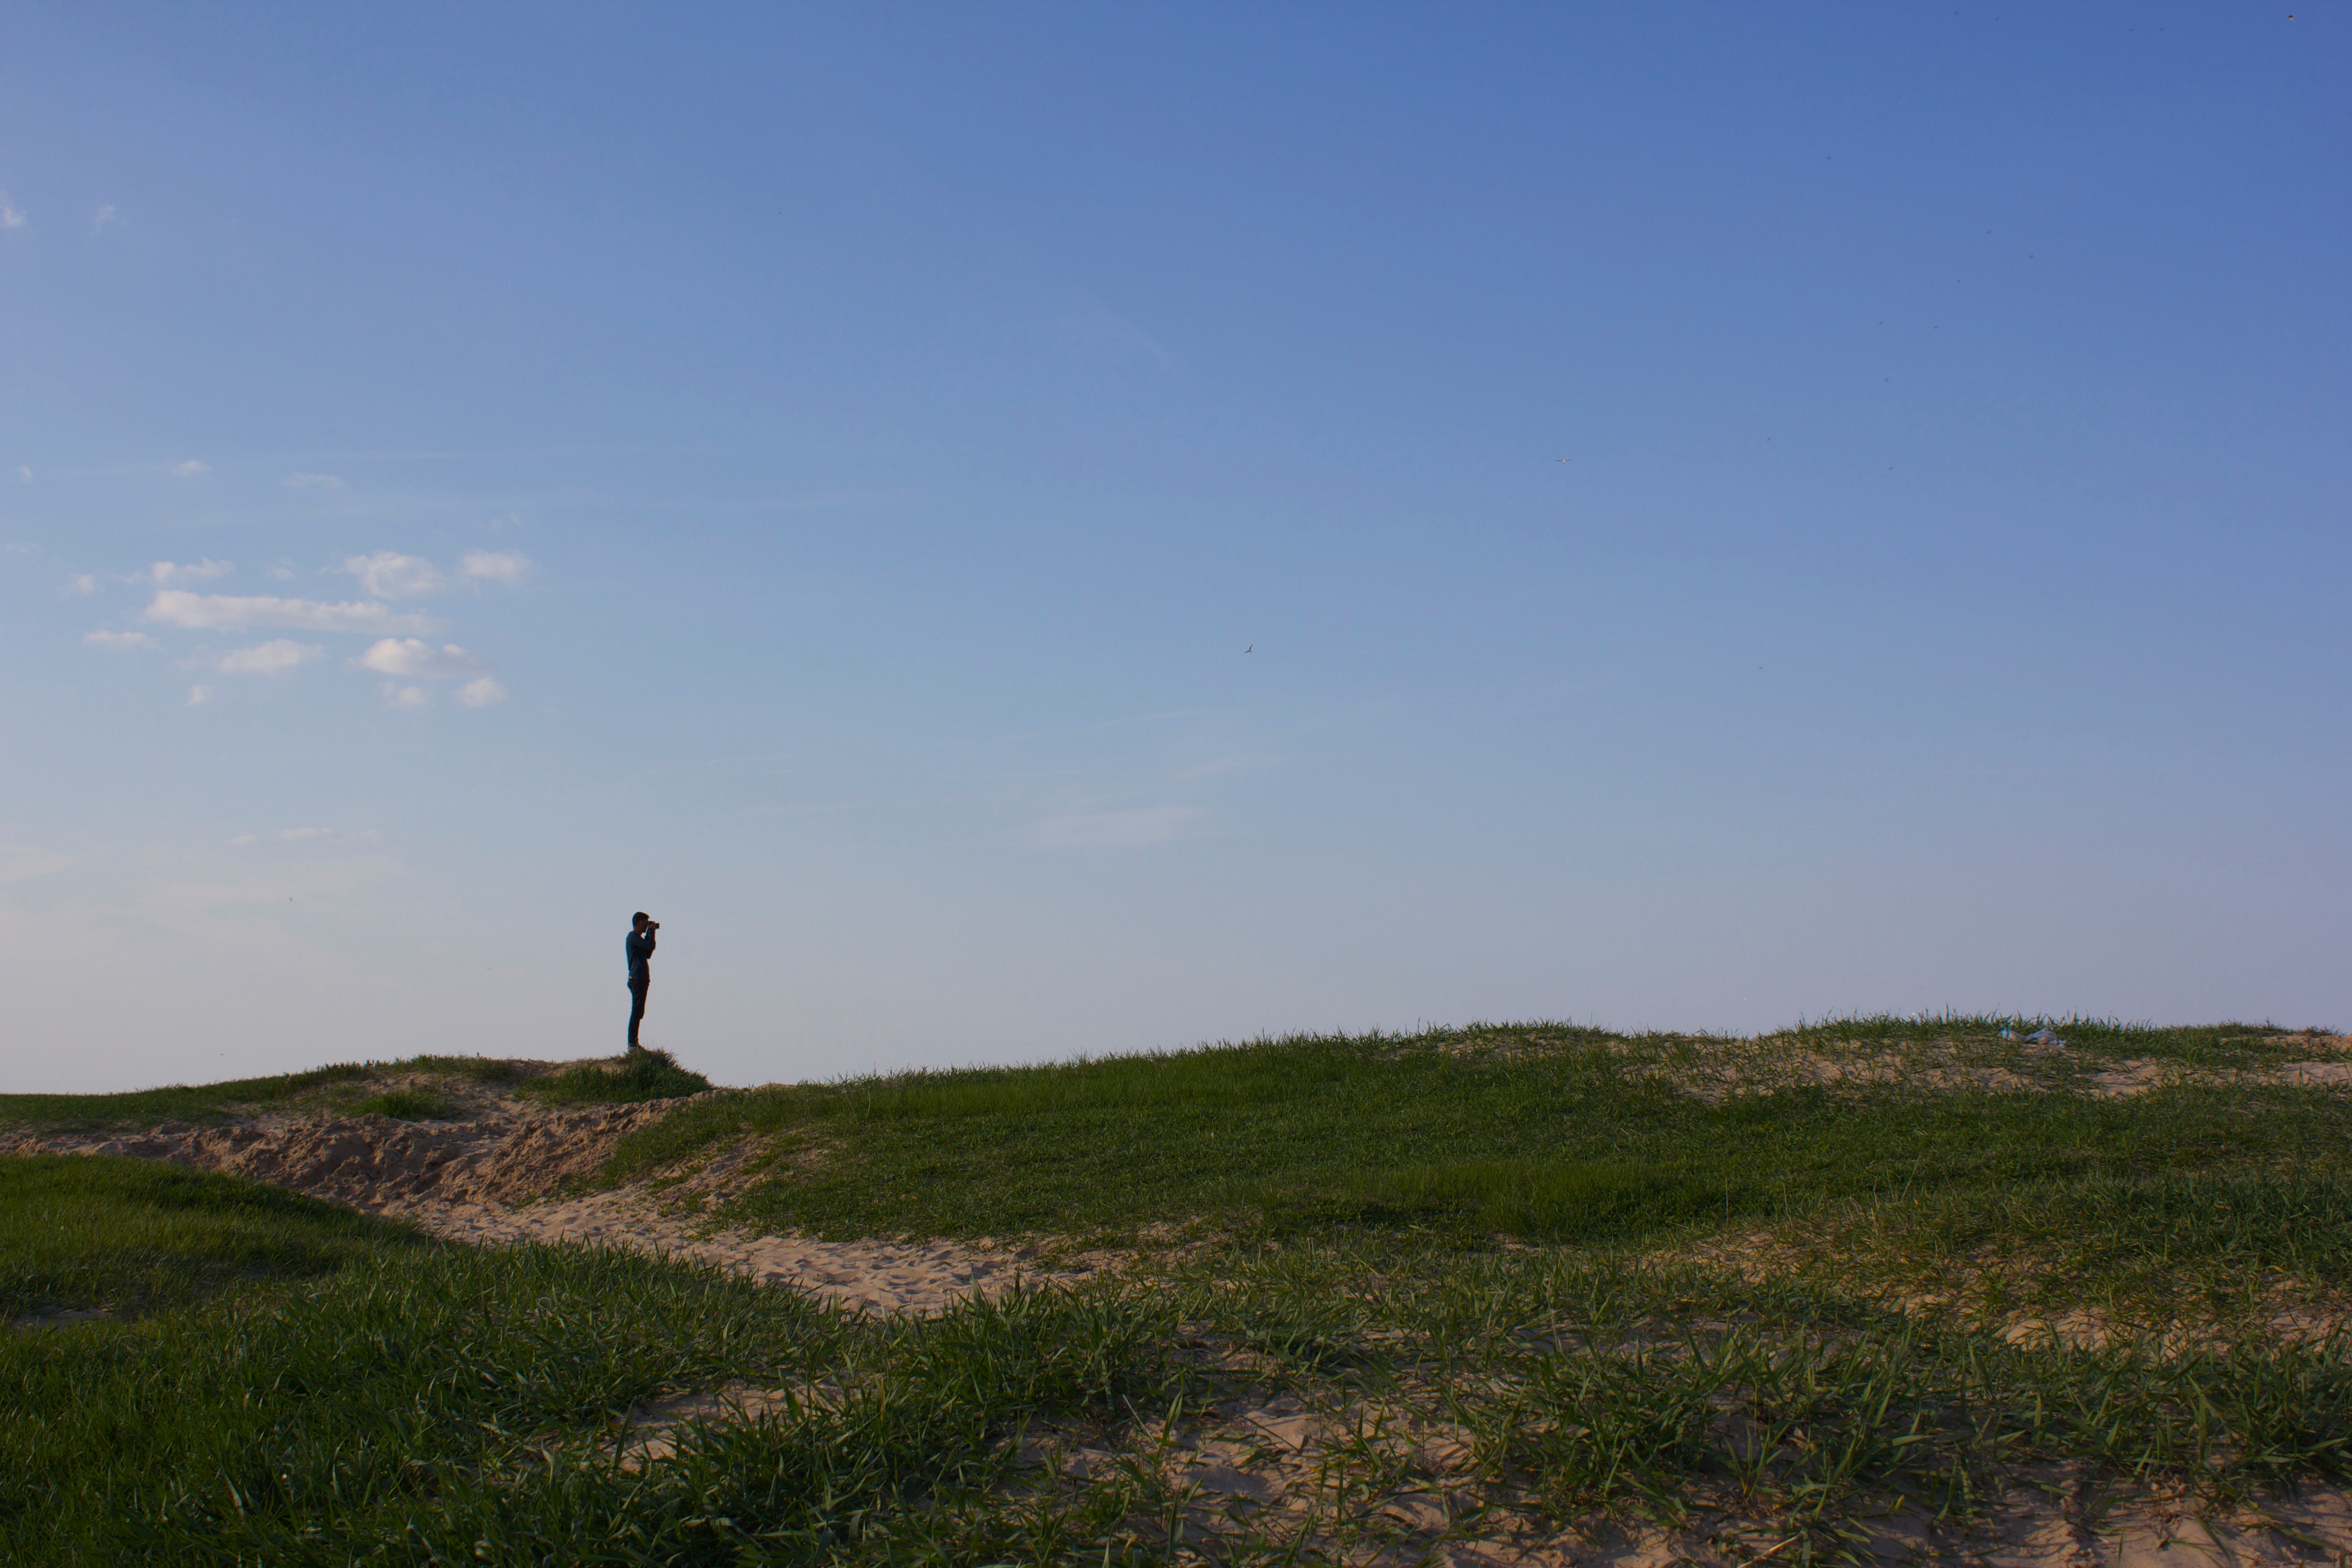
landscape, sea, coast, grass, horizon, mountain, cloud, sky, field, prairie, hill, wind, alone, solitude, tower, terrain, ridge, plain, grassland, plateau, habitat, ecosystem, steppe, rural area, natural environment